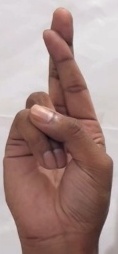
ASL sign: R